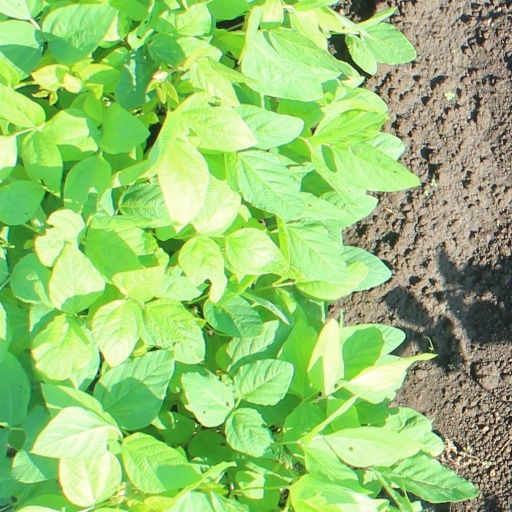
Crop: soybean